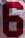
Number: 6